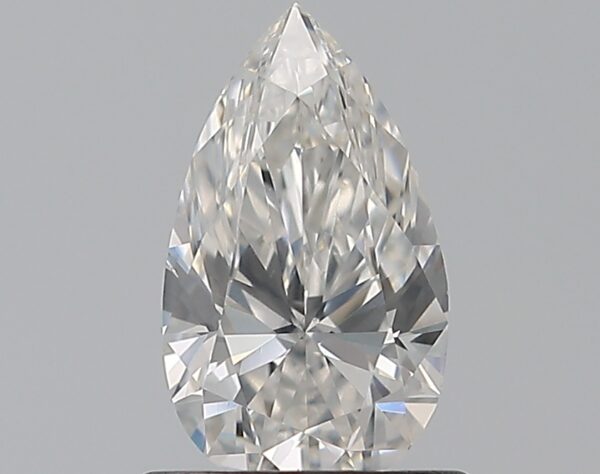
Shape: pear
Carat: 0.7
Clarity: SI1
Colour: F
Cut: EX
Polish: EX
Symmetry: VG
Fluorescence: F
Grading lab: GIA
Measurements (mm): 8.15 x 4.71 x 2.95